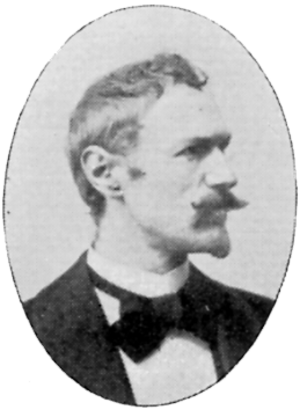
Axel Ebbe
Axel Ebbe 1900.
Axel Emil Ebbe var en svensk billedhugger.